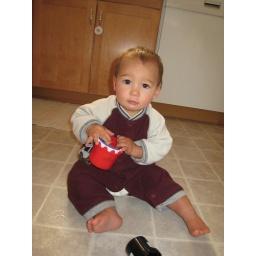
Max plays with his stacking cups in the kitchen